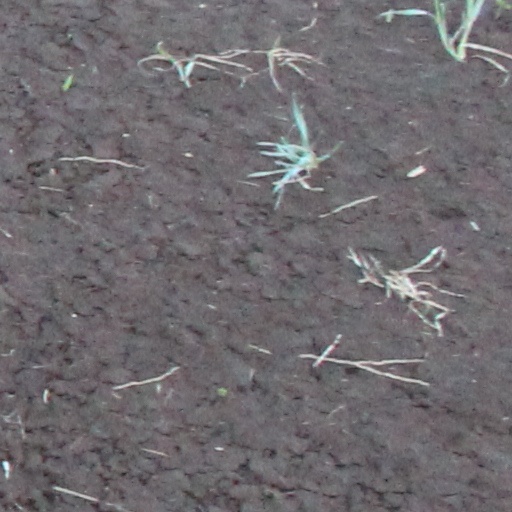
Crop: wheat